Scheunenviertel

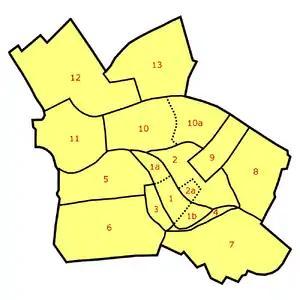
Neighborhoods in Berlin-Mitte: Old Cölln [1] (with Museum Island [1a], Fisher Island [1b]), Alt-Berlin [2] (with Nikolaiviertel [2a]), Friedrichswerder [3], Neukölln am Wasser [4], Dorotheenstadt [5], Friedrichstadt [6], Luisenstadt [7], Stralauer Vorstadt (with Königsstadt) [8], Alexanderplatz Area (Königsstadt and Altberlin) [9], Spandauer Vorstadt [10] (with Scheunenviertel [10a]), Friedrich-Wilhelm-Stadt [11], Oranienburger Vorstadt [12], Rosenthaler Vorstadt [13]

Until the Second World War it was regarded as a slum district and had a substantial Jewish population with a high proportion of migrants from Eastern Europe.